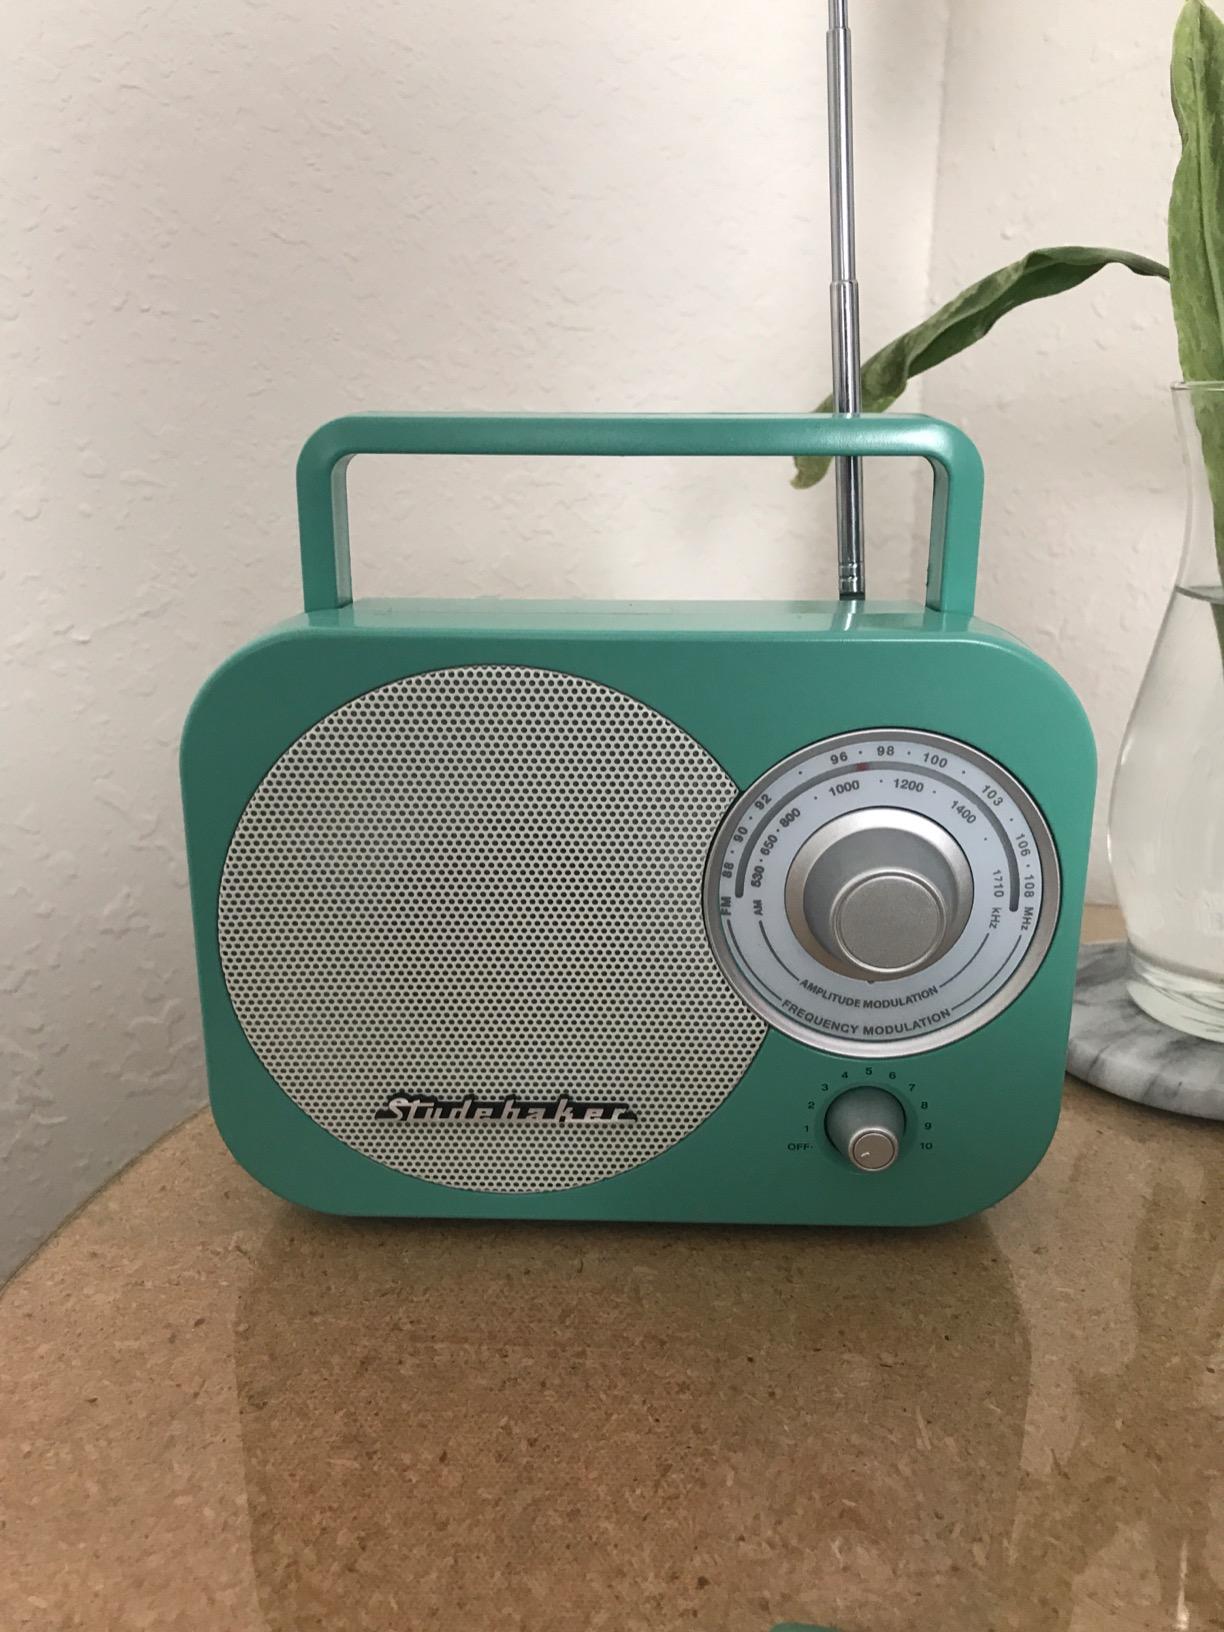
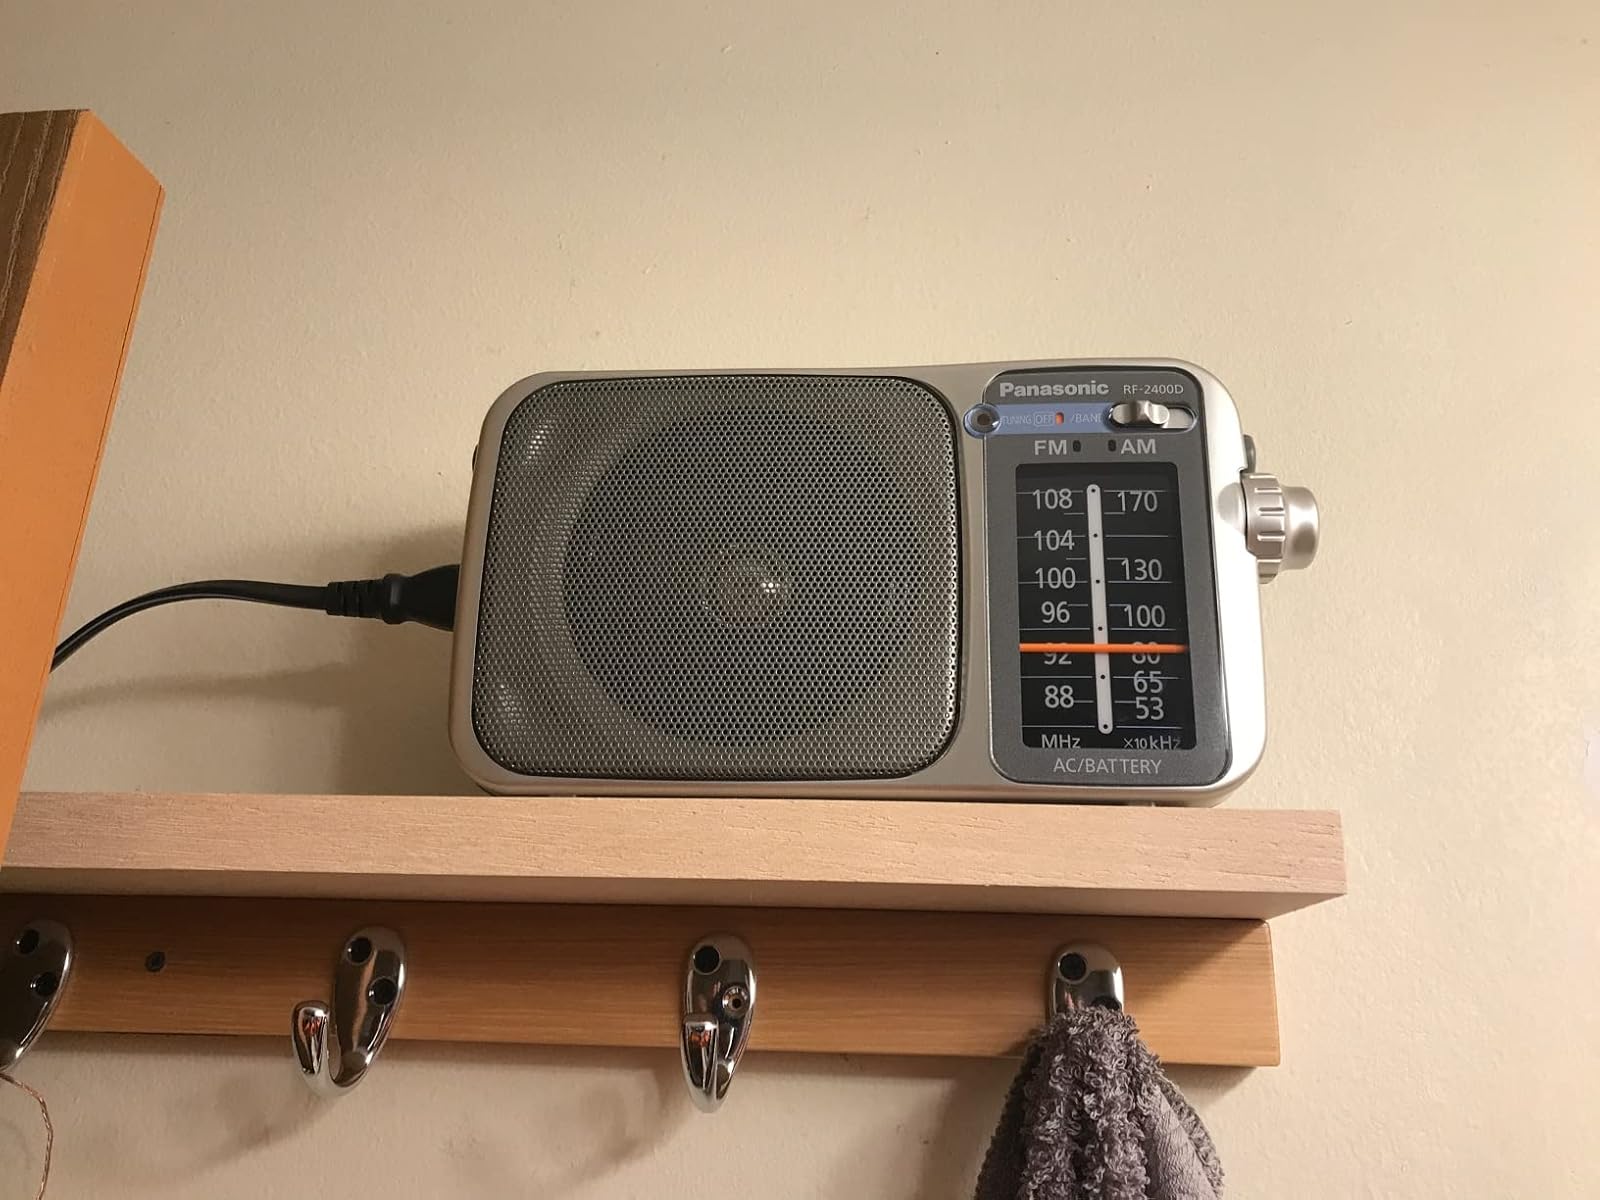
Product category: radio
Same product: no